Khaemweset

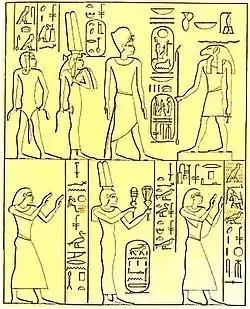
Aswan Rock stela. Top: Ramesses II, Isetnofret and Khaemwaset before Khnum. Bottom left to right: Merneptah, Bintanath and Prince Ramesses.

Khaemweset was the son of Ramesses II and Queen Isetnofret. He had at least two brothers: Prince Ramesses was his elder brother and Merneptah was his younger brother. Bintanath was his sister. These three siblings are depicted on the Aswan Rock stela with the Pharaoh and Queen shown with Khaemweset in another register. It is possible that Princess Isetnofret was a full sister of Khaemwaset as well, although it is equally possible she was only a half-sister.